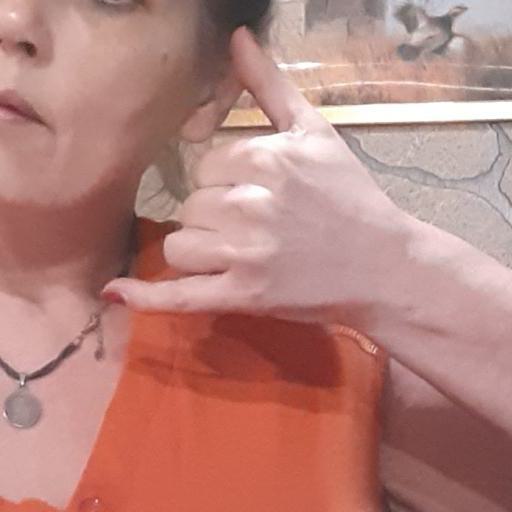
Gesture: call